Great Western Ambulance Service

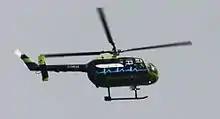
Air Ambulance G-NDAA

GWAS was able to deploy the services of three air ambulance units. The Midlands Air Ambulance operates from Strensham and covers GWAS' northern areas. The Wiltshire Air Ambulance operated from the police HQ at Devizes, although it has since moved. The Great Western Air Ambulance was based at Filton Airfield, Bristol, although it too has since moved. All three continue to support SWASFT.